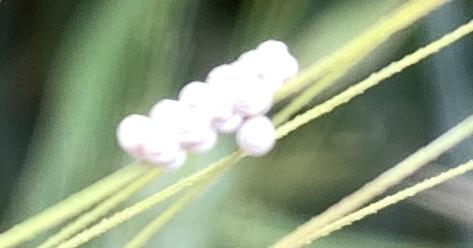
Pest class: stink_bug